Grimethorpe Hall

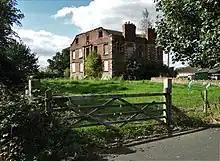
Front (south) and east elevation, pictured in 2016

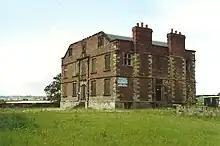
Front (south) and east elevation, pictured in 1992

Grimethorpe Hall is a manor house in Grimethorpe, South Yorkshire, England. Built circa 1670 for Robert Seaton (also spelled Seton), it is thought to be in the style of York architect Robert Trollope. Around 1800 the hall passed to John Farrar Crookes of Tunbridge Wells. It was last used as a house in the 1960s and afterwards was purchased by the National Coal Board. The National Coal Board applied to demolish it in 1981 but, after a campaign by the Ancient Monuments Society, this was unsuccessful. The structure received statutory protection as a grade II* listed building in 1985.